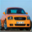
Label: automobile